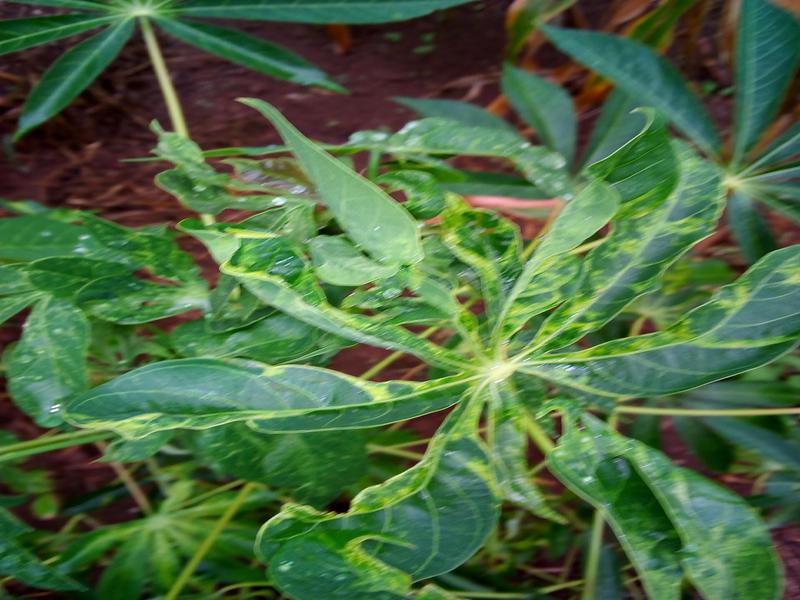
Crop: cassava
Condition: mosaic_disease